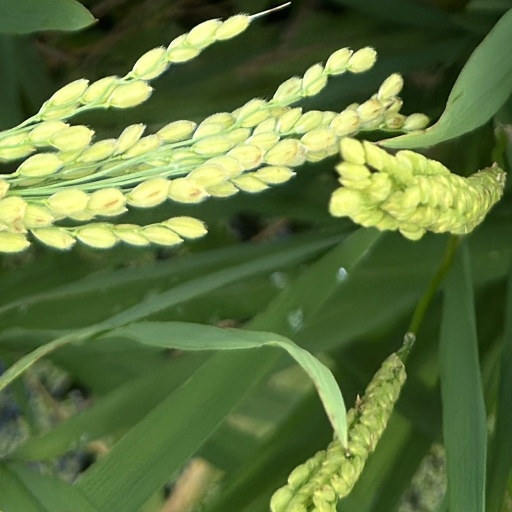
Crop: rice